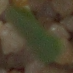
Label: common_wheat